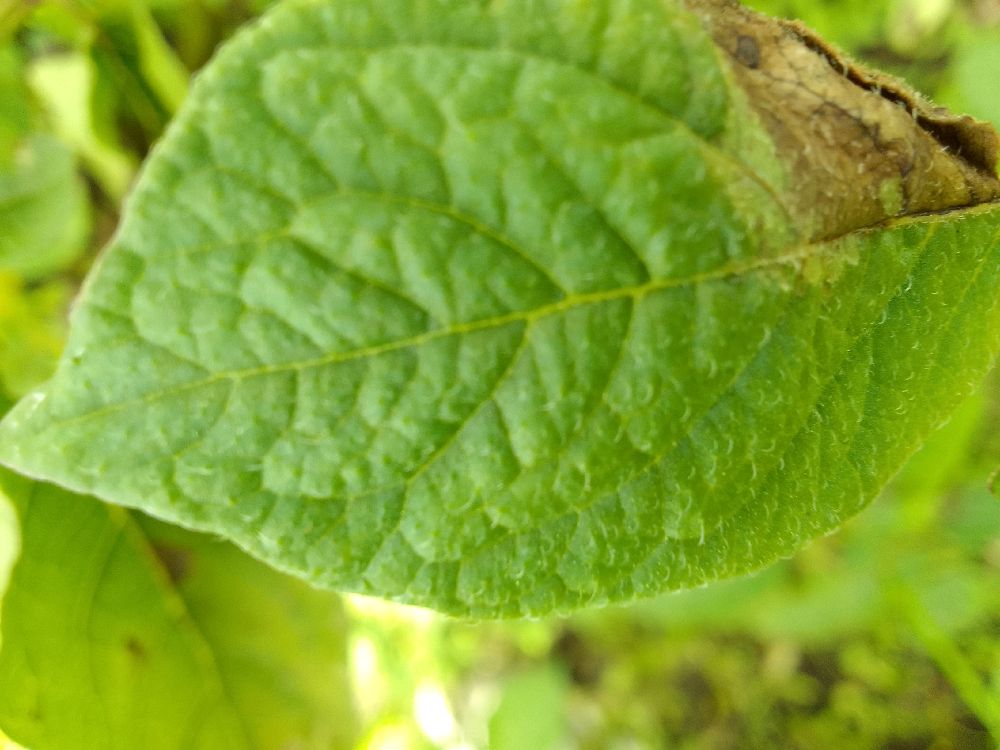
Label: Late blight